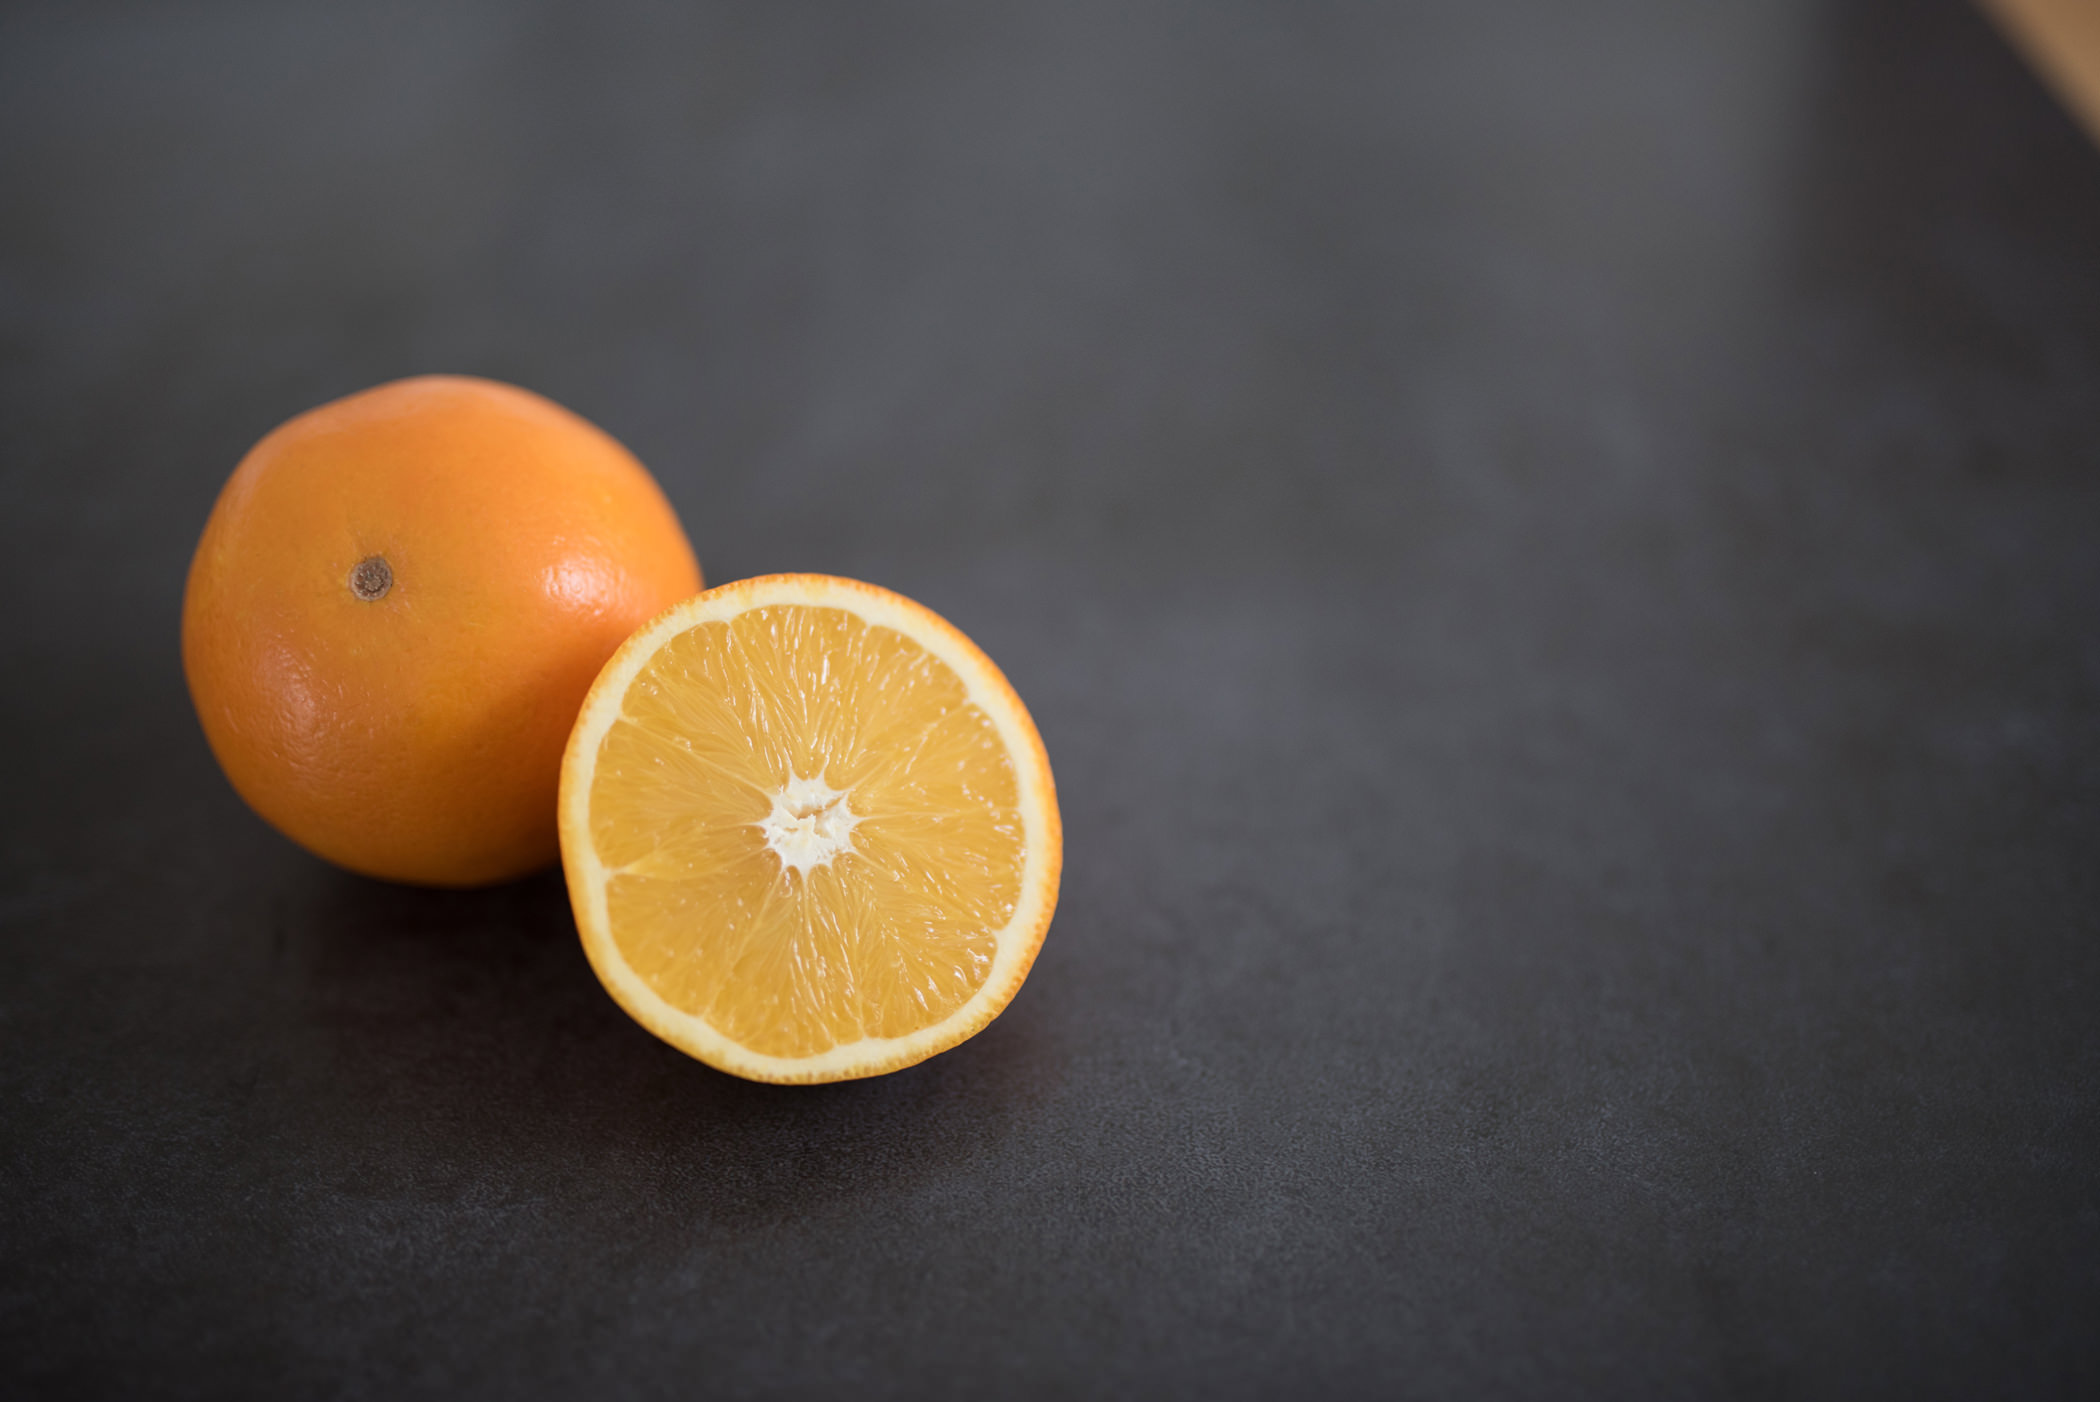
clementine, orange, citrus, fruit, meyer lemon, food, still life photography, grapefruit, rangpur, yellow, mandarin orange, tangelo, bitter orange, citric acid, tangerine, vegetarian food, plant, still life, kumquat, citron, lemon, sweet lemon, valencia orange, photography, peel, wood, produce, seedless fruit